Tecmo Classic Arcade

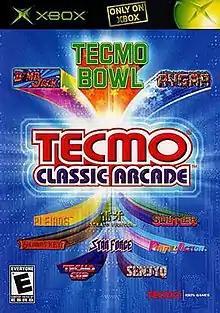
North American cover art for "Tecmo Classic Arcade"

Tecmo Classic Arcade is a collection of classic Tecmo arcade games for the Xbox. This collection was released on September 13, 2005 in the U.S., October 21, 2005 in Europe and October 27, 2005 in Japan, and contains all of the games that "Tecmo Hit Parade" (a similar collection released on the PlayStation 2 exclusively in Japan) includes along with four more games. This game was published and developed by Tecmo.